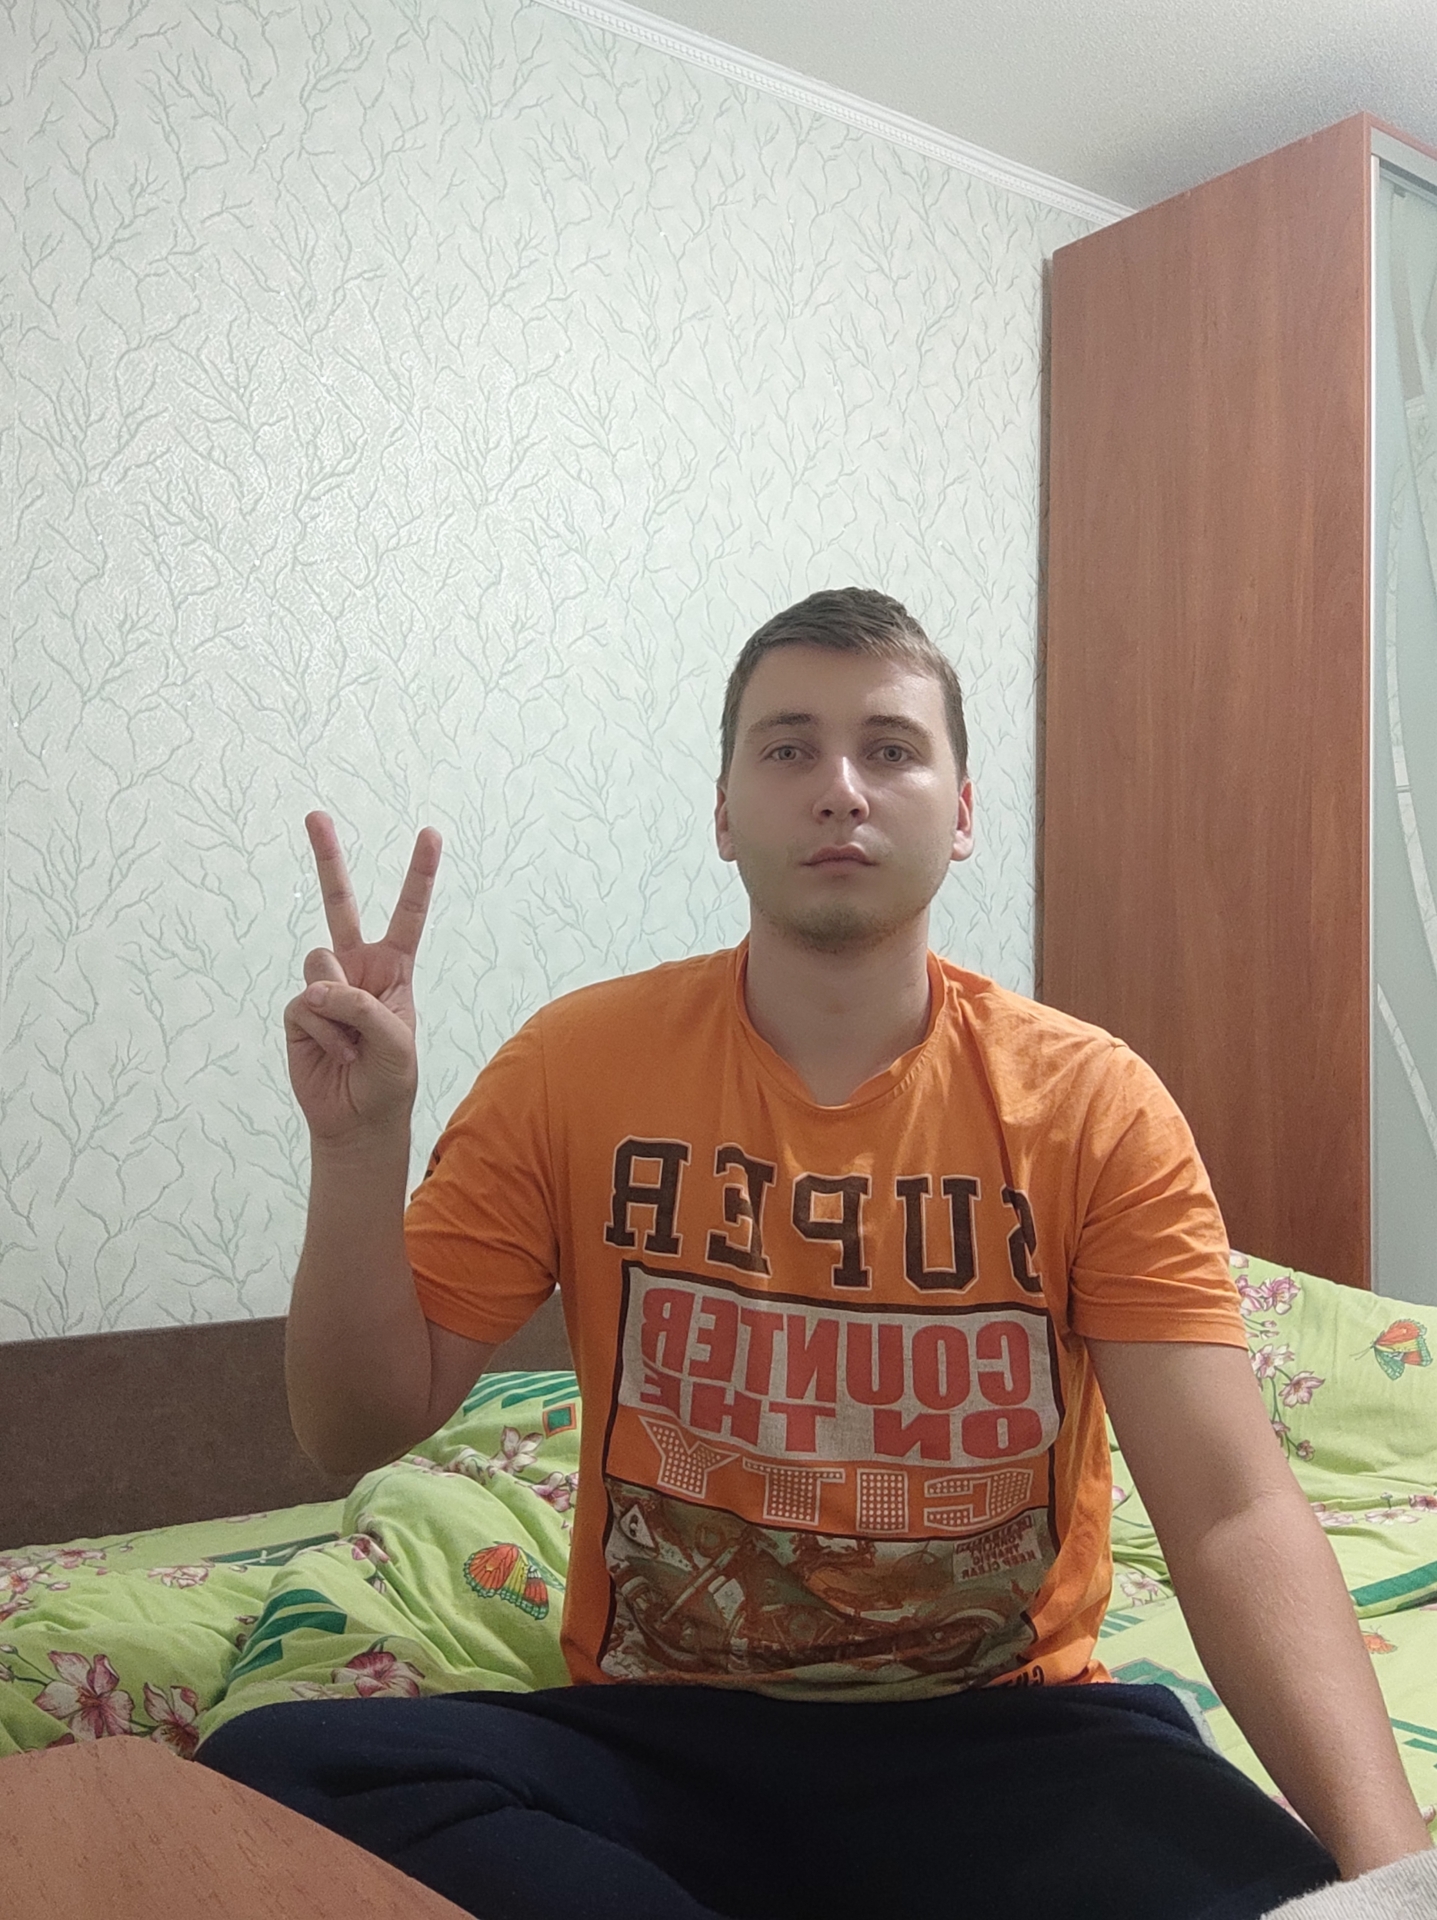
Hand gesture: peace